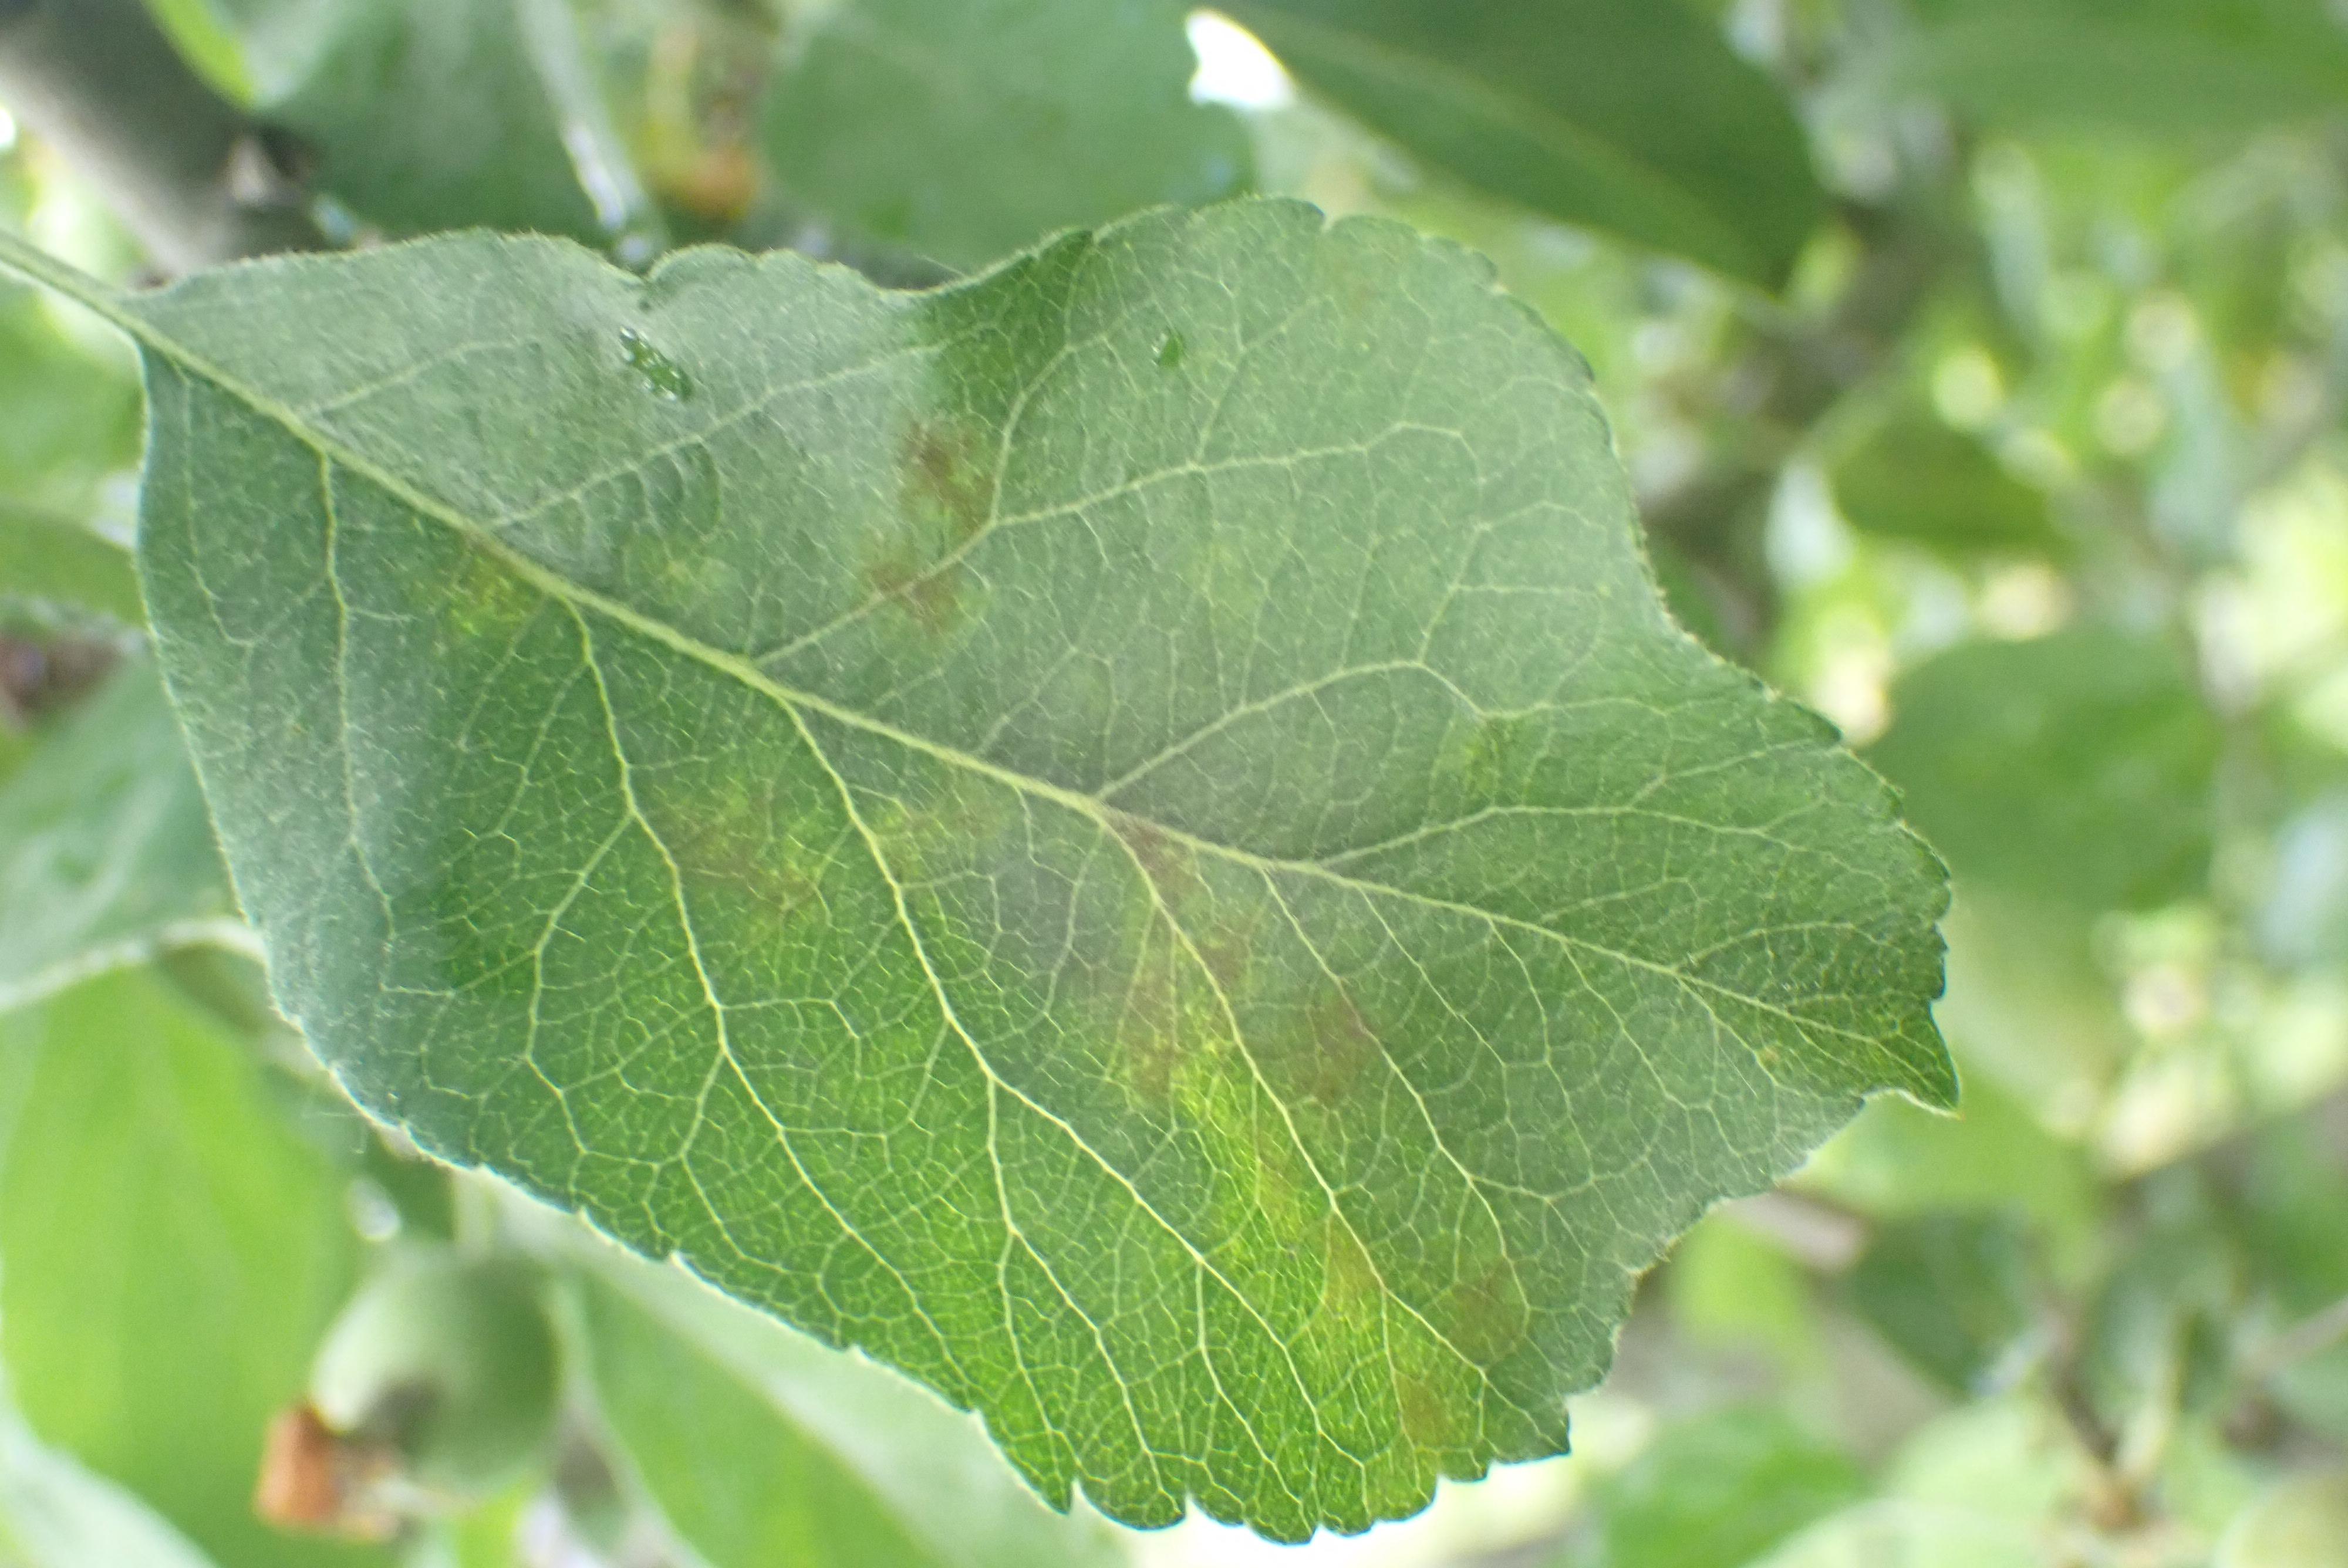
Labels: scab